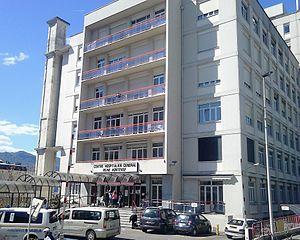
Vue sur l'entrée du centre hospitalier général Reine Hortense dans Aix-les-Bains (73).
Aix-les-Bains, nommée localement Aix, est une commune, station balnéaire et thermale française, située dans le département de la Savoie en région Auvergne-Rhône-Alpes.